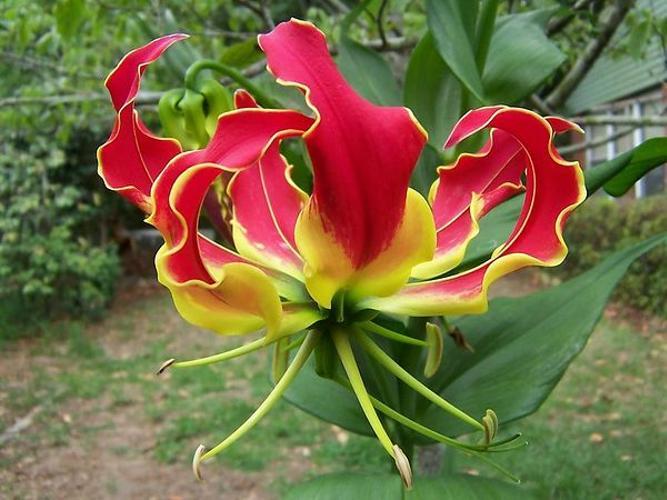
Label: fire lily